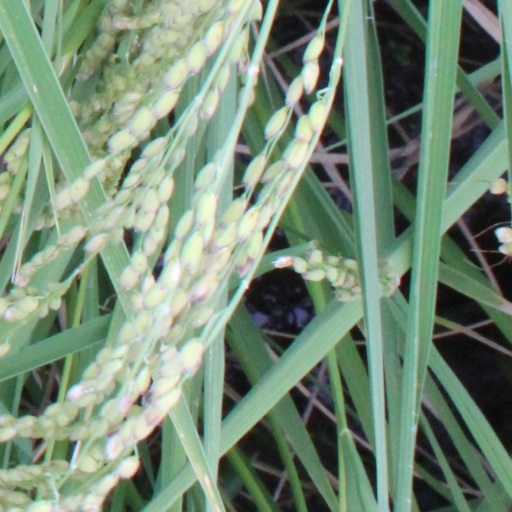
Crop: rice